Ł

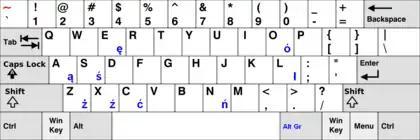
The most common keyboard layout used in Poland

In normal typefaces, the letter has a stroke approximately in the middle of the vertical stem, crossing it at an angle between 70° and 45°, never horizontally. In cursive handwriting and typefaces that imitate it, the capital letter has a horizontal stroke through the middle and looks very similar to the pound sign . In the cursive lowercase letter, the stroke is also horizontal and placed on top of the letter instead of going through the middle of the stem, which would not be distinguishable from the letter t. The stroke is either straight or slightly wavy, depending on the style. Unlike , the letter is usually written without a noticeable loop at the top. Most publicly available multilingual cursive typefaces, including commercial ones, feature an incorrect glyph for .